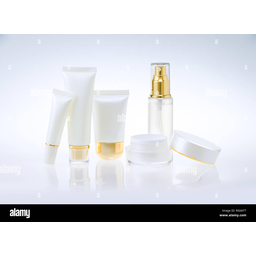
Label: glass